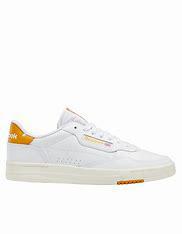
Brand: Reebok
Model: Court Peak